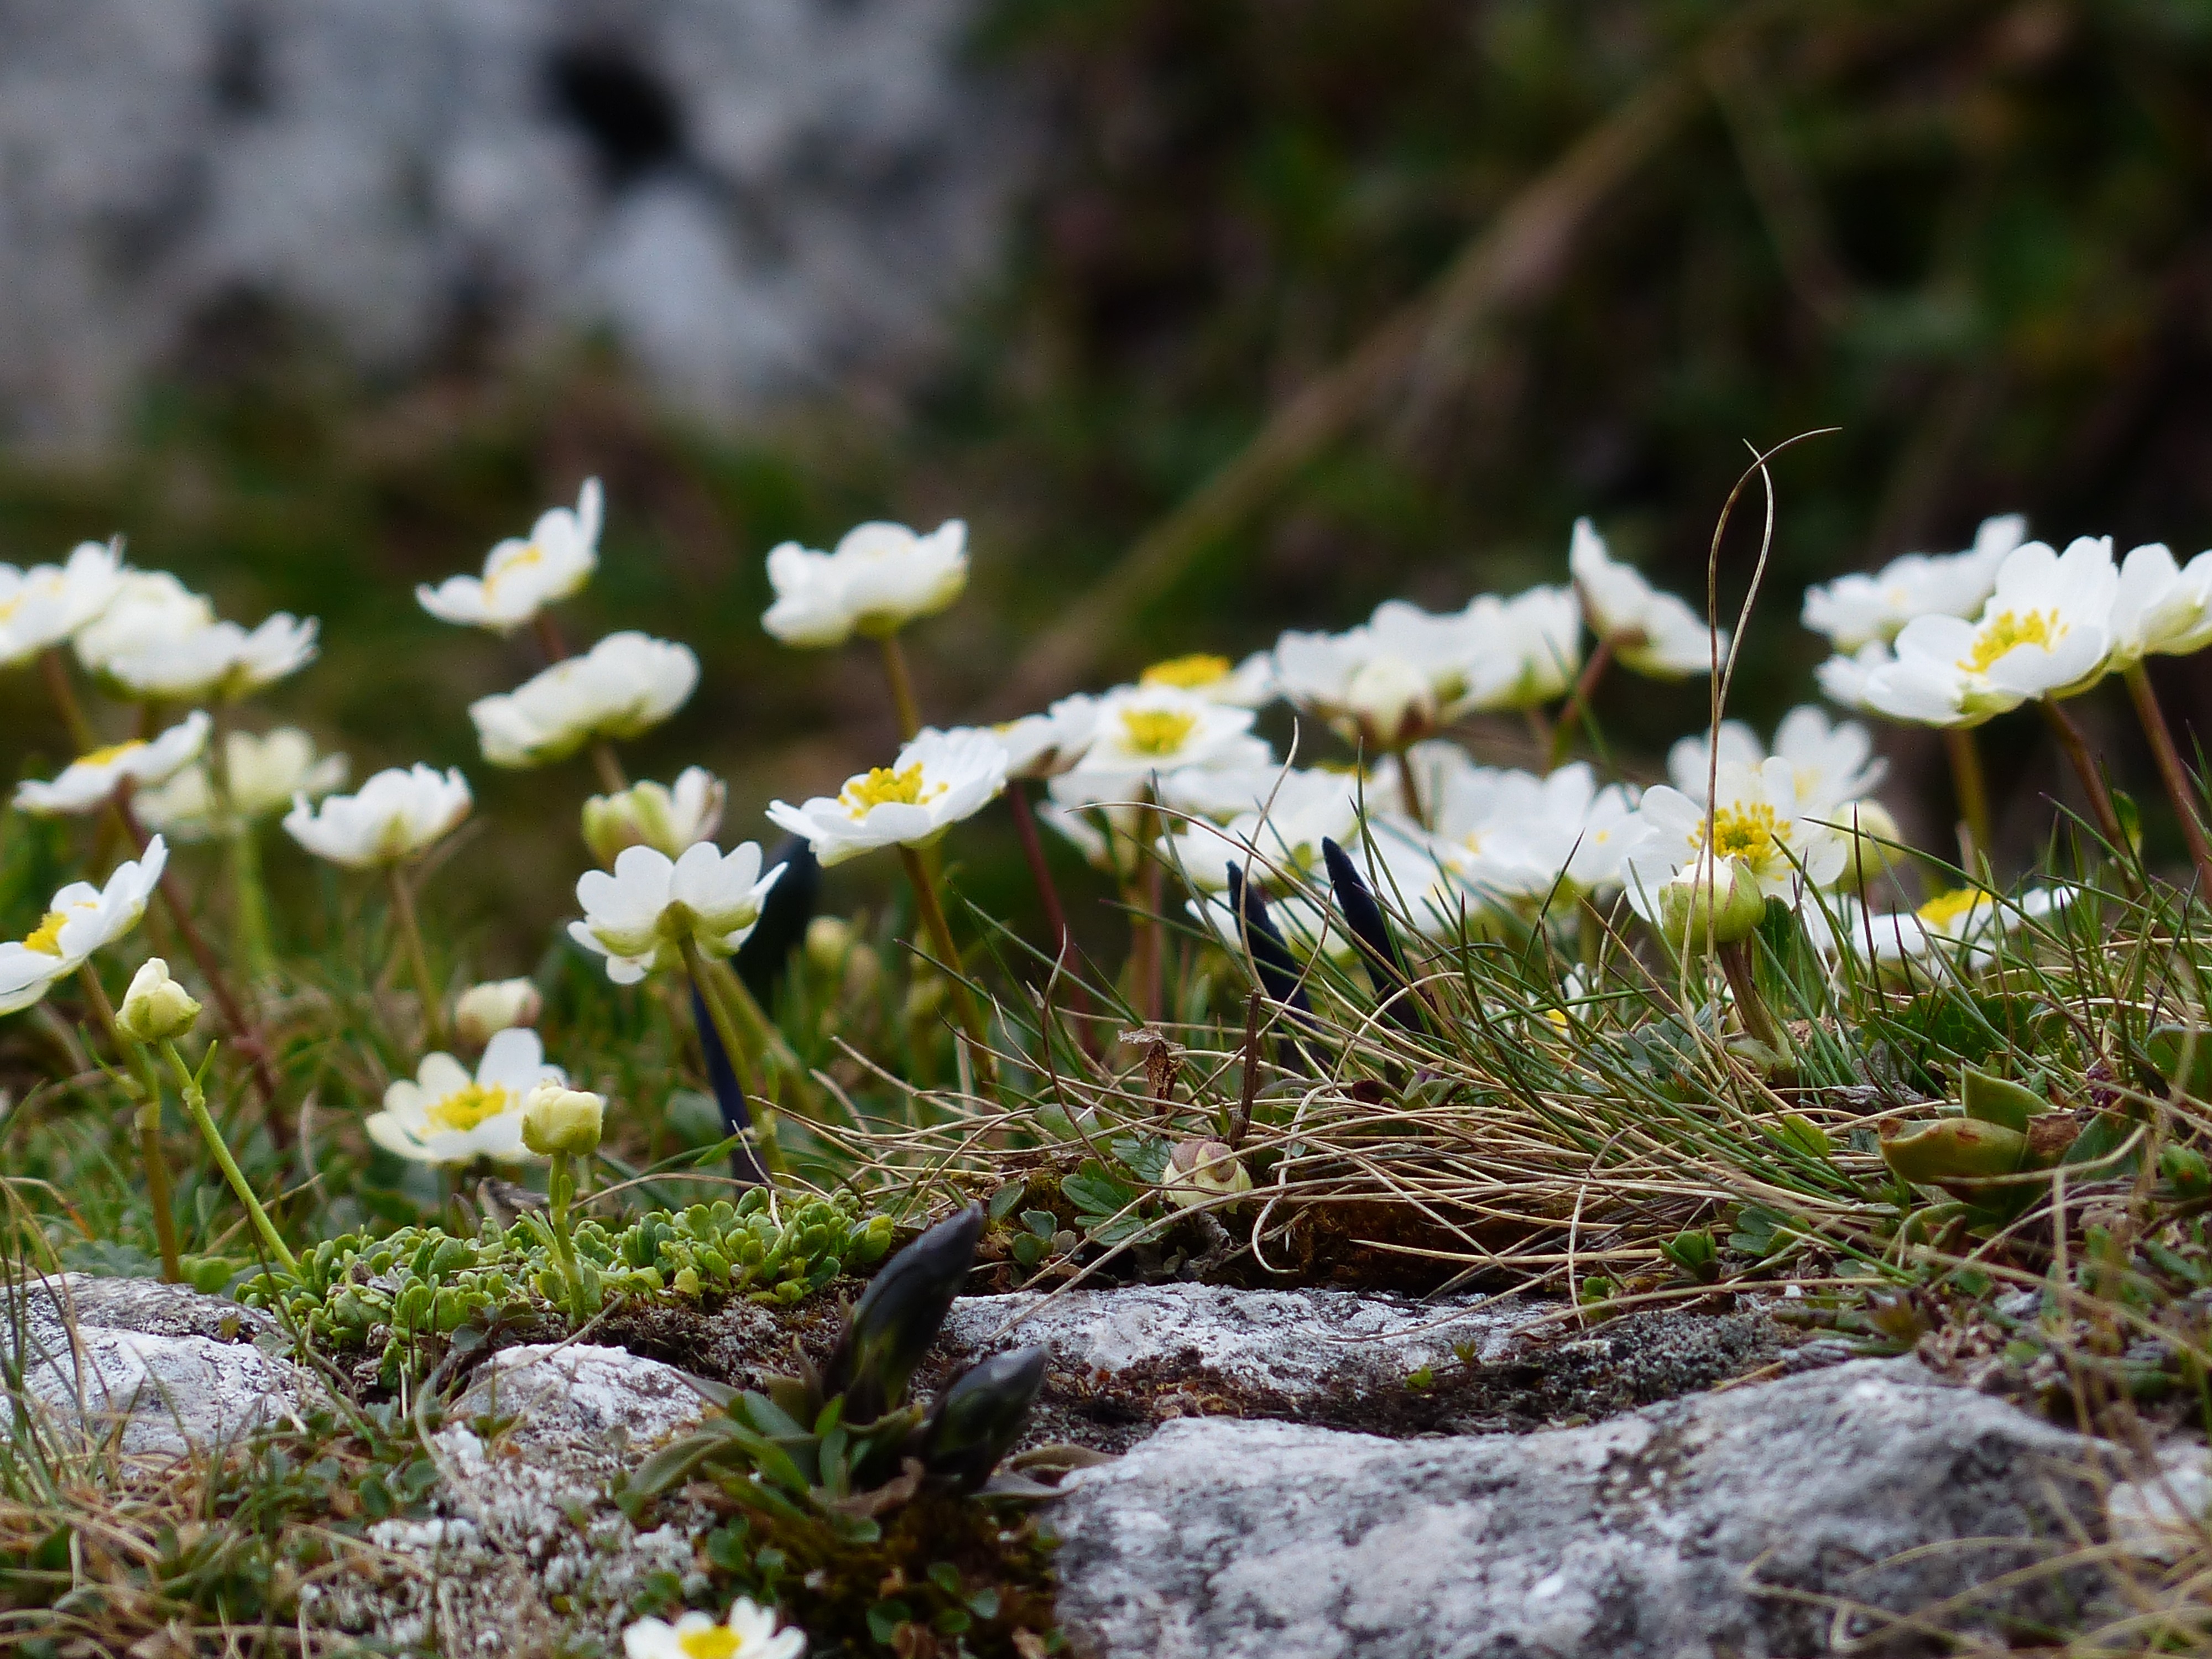
nature, grass, blossom, plant, white, lawn, meadow, sunlight, leaf, flower, bloom, moss, daisy, wildlife, green, autumn, botany, flora, fauna, wildflower, close up, woodland, habitat, macro photography, flowering plant, daisy family, alpine flower, hahnenfu gew chs, ranunculaceae, alpine plant, land plant, chamaemelum nobile, alpine buttercup, ranunculus alpestris